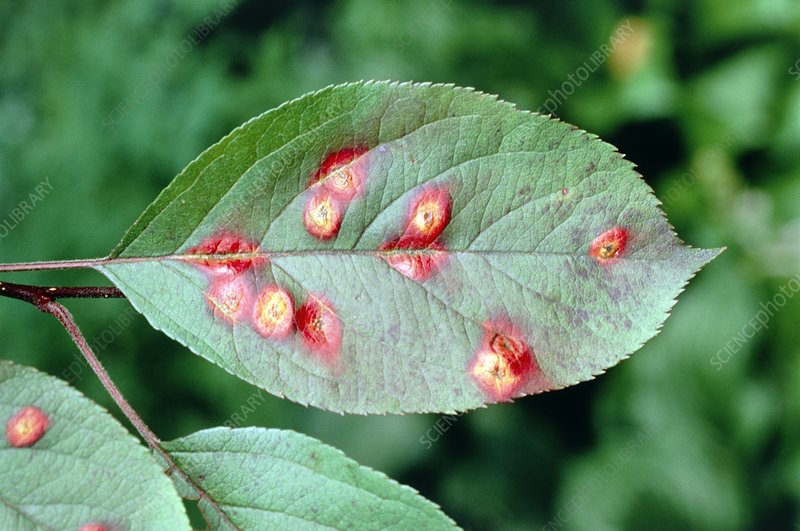
Labels: Apple rust leaf